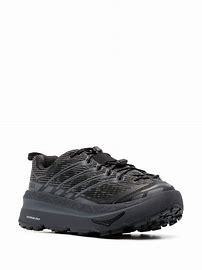
Brand: Hoka
Model: 100